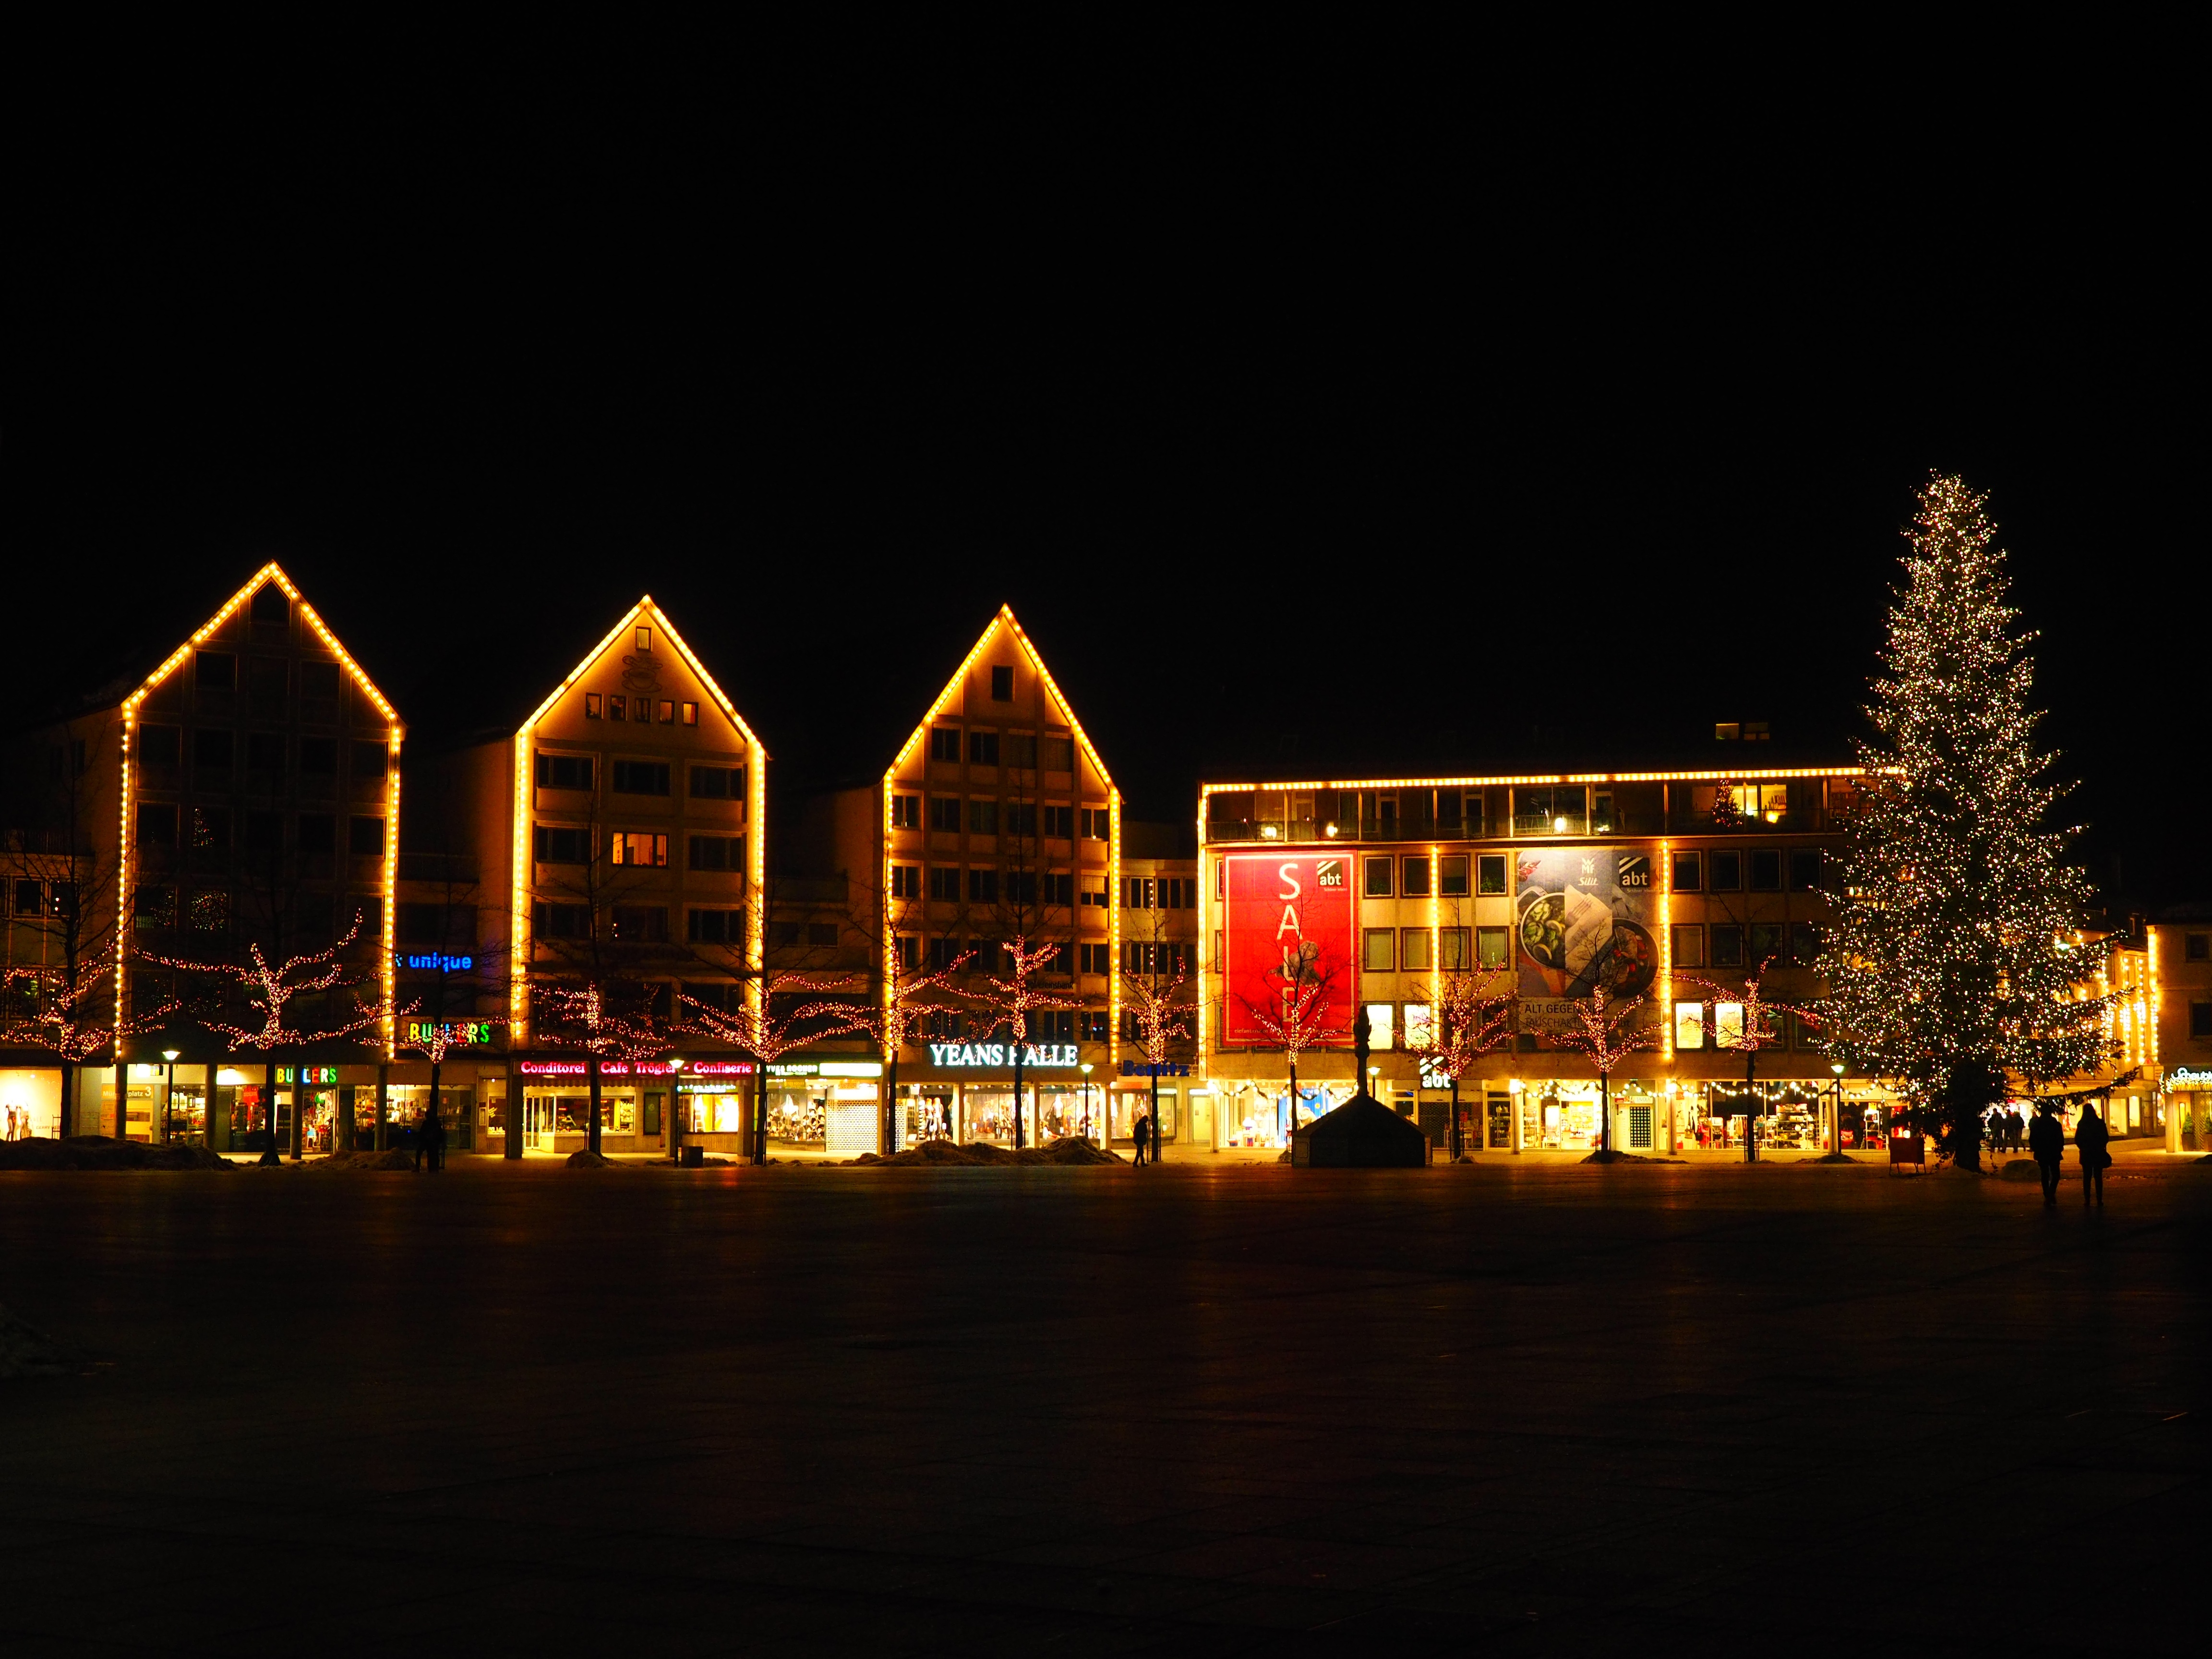
light, skyline, night, city, cityscape, dark, dusk, evening, reflection, landmark, christmas, lighting, christmas tree, christmas decoration, lamps, ulm, christmas decorations, christmas lights, cathedral square